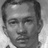
Emotion: neutral